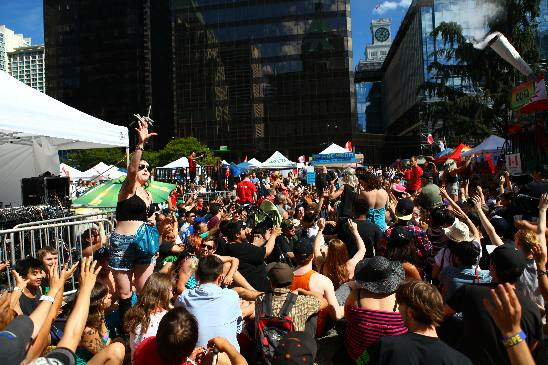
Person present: Yes